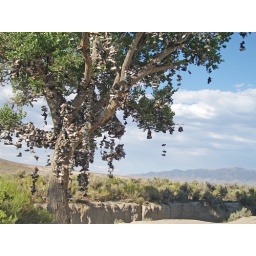
the tree of shoes on the loneliest road in america